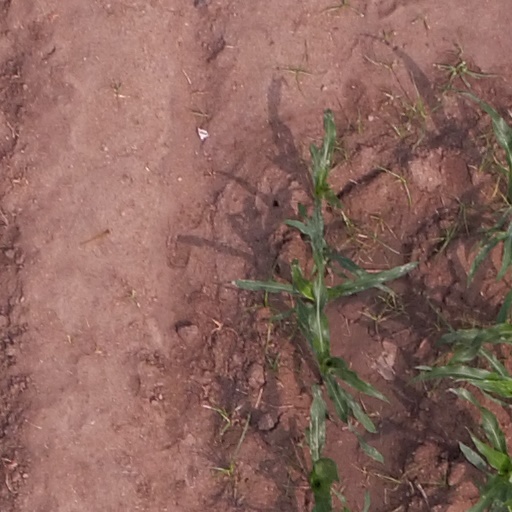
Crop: maize; corn